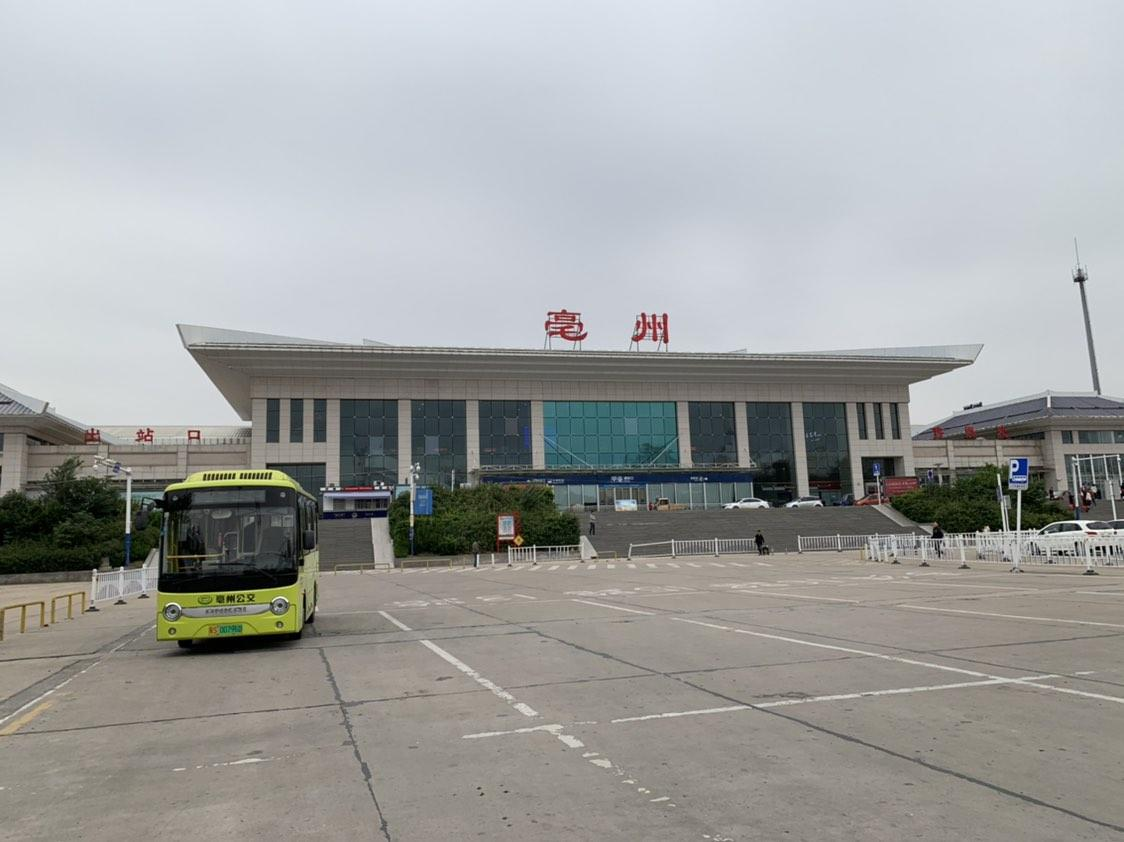
地标名称：亳州站
所在城市：亳州市·谯城区